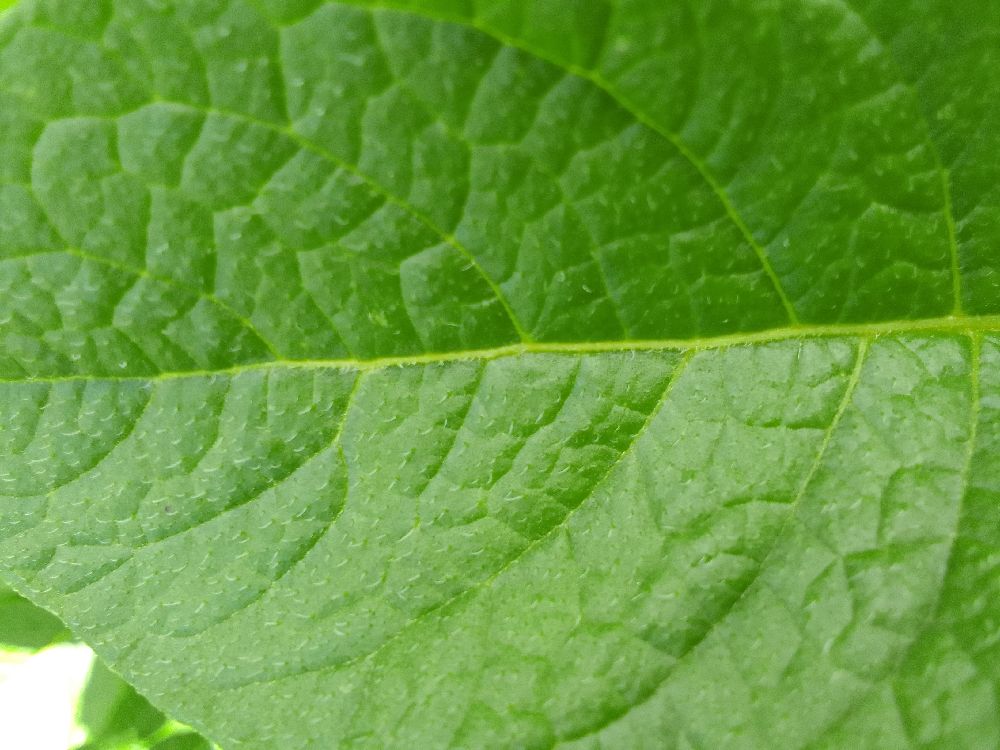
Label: Healthy